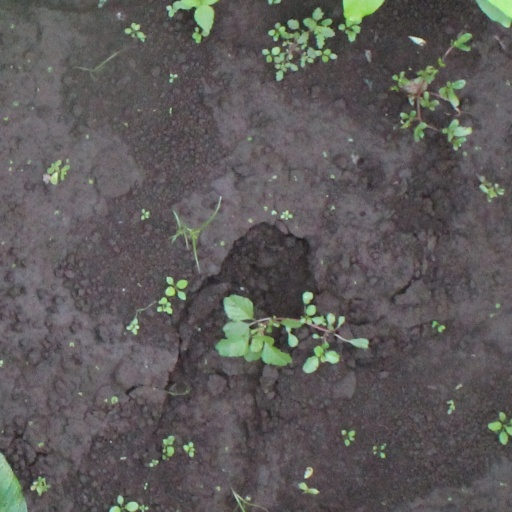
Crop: soybean